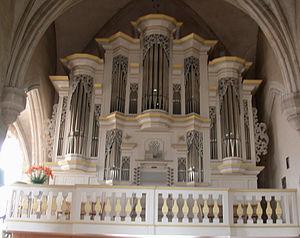
Photo prise par moi-même le 15 août 2006 lors du festival Bach en Combrailles
Pontaumur est une commune française, située dans le département du Puy-de-Dôme en région Auvergne-Rhône-Alpes.
Le Festival Bach en Combrailles est fondé en 1999 par Jean-Marc Thiallier. La programmation du festival s’articule autour de l'œuvre de Bach et de la musique allemande.
Gilles Cantagrel est un musicologue, écrivain, conférencier et pédagogue français né le 20 novembre 1937 à Paris.